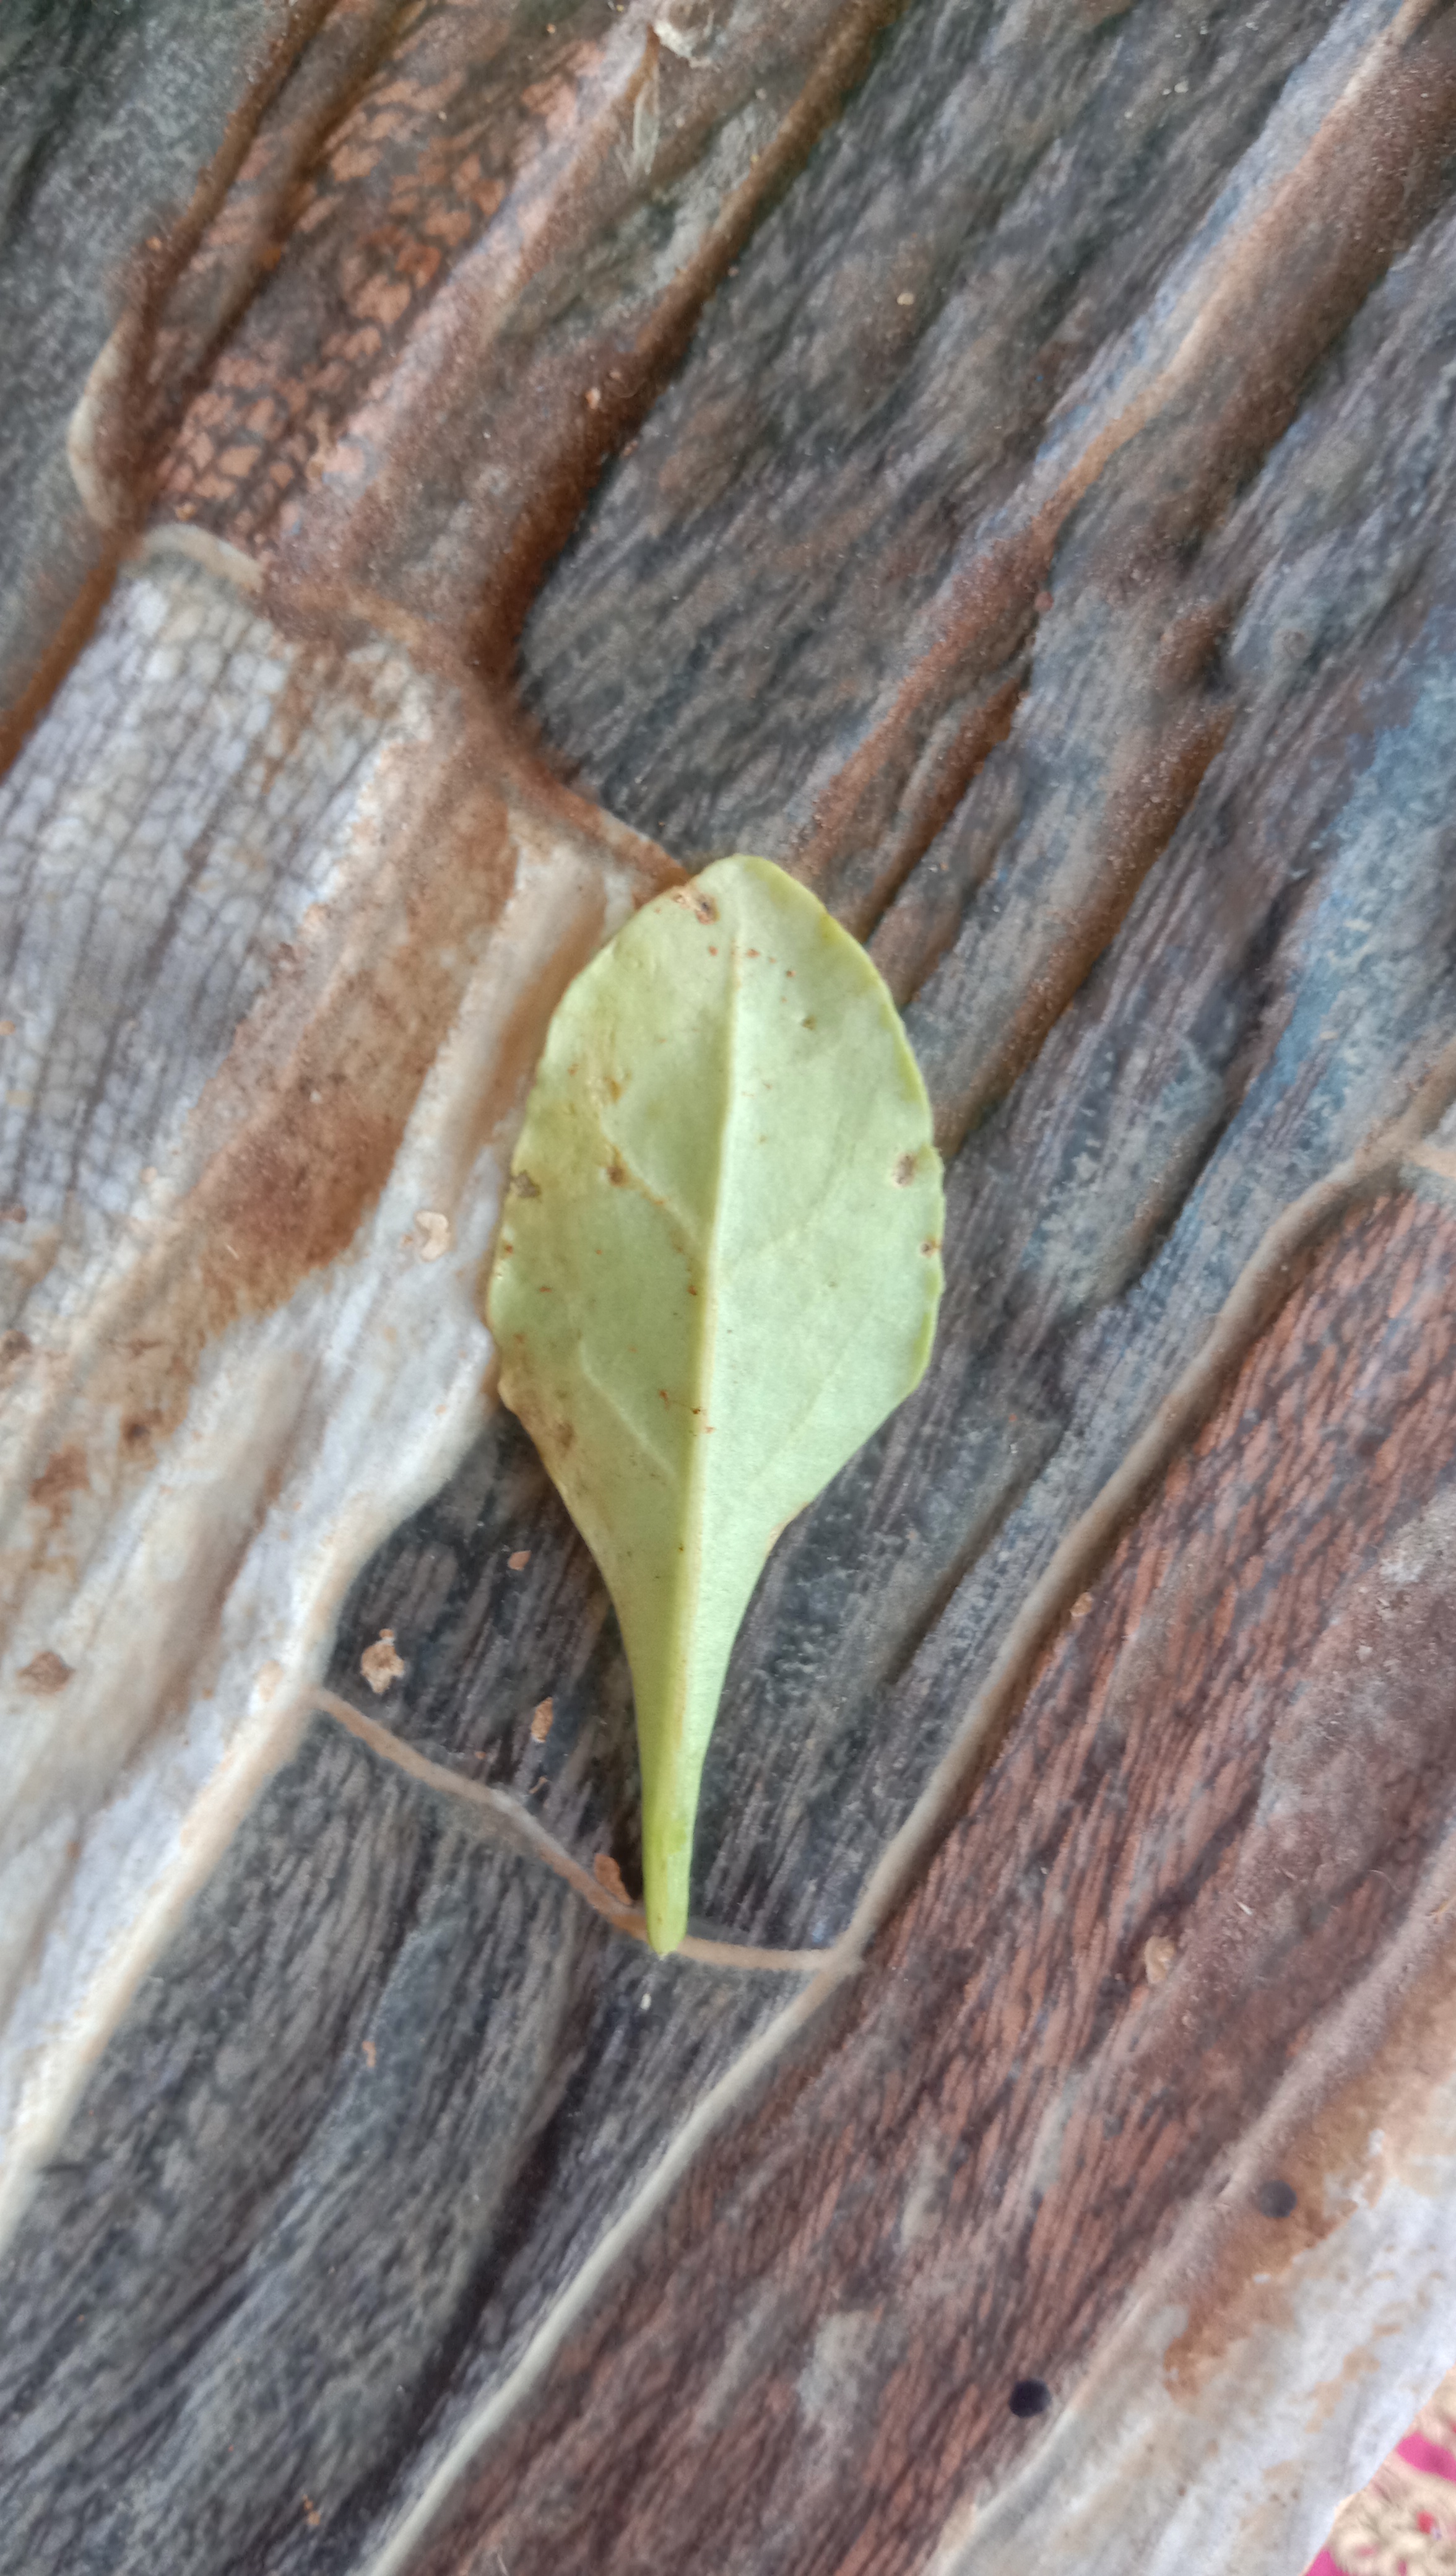
Plant: Palak(Spinach)